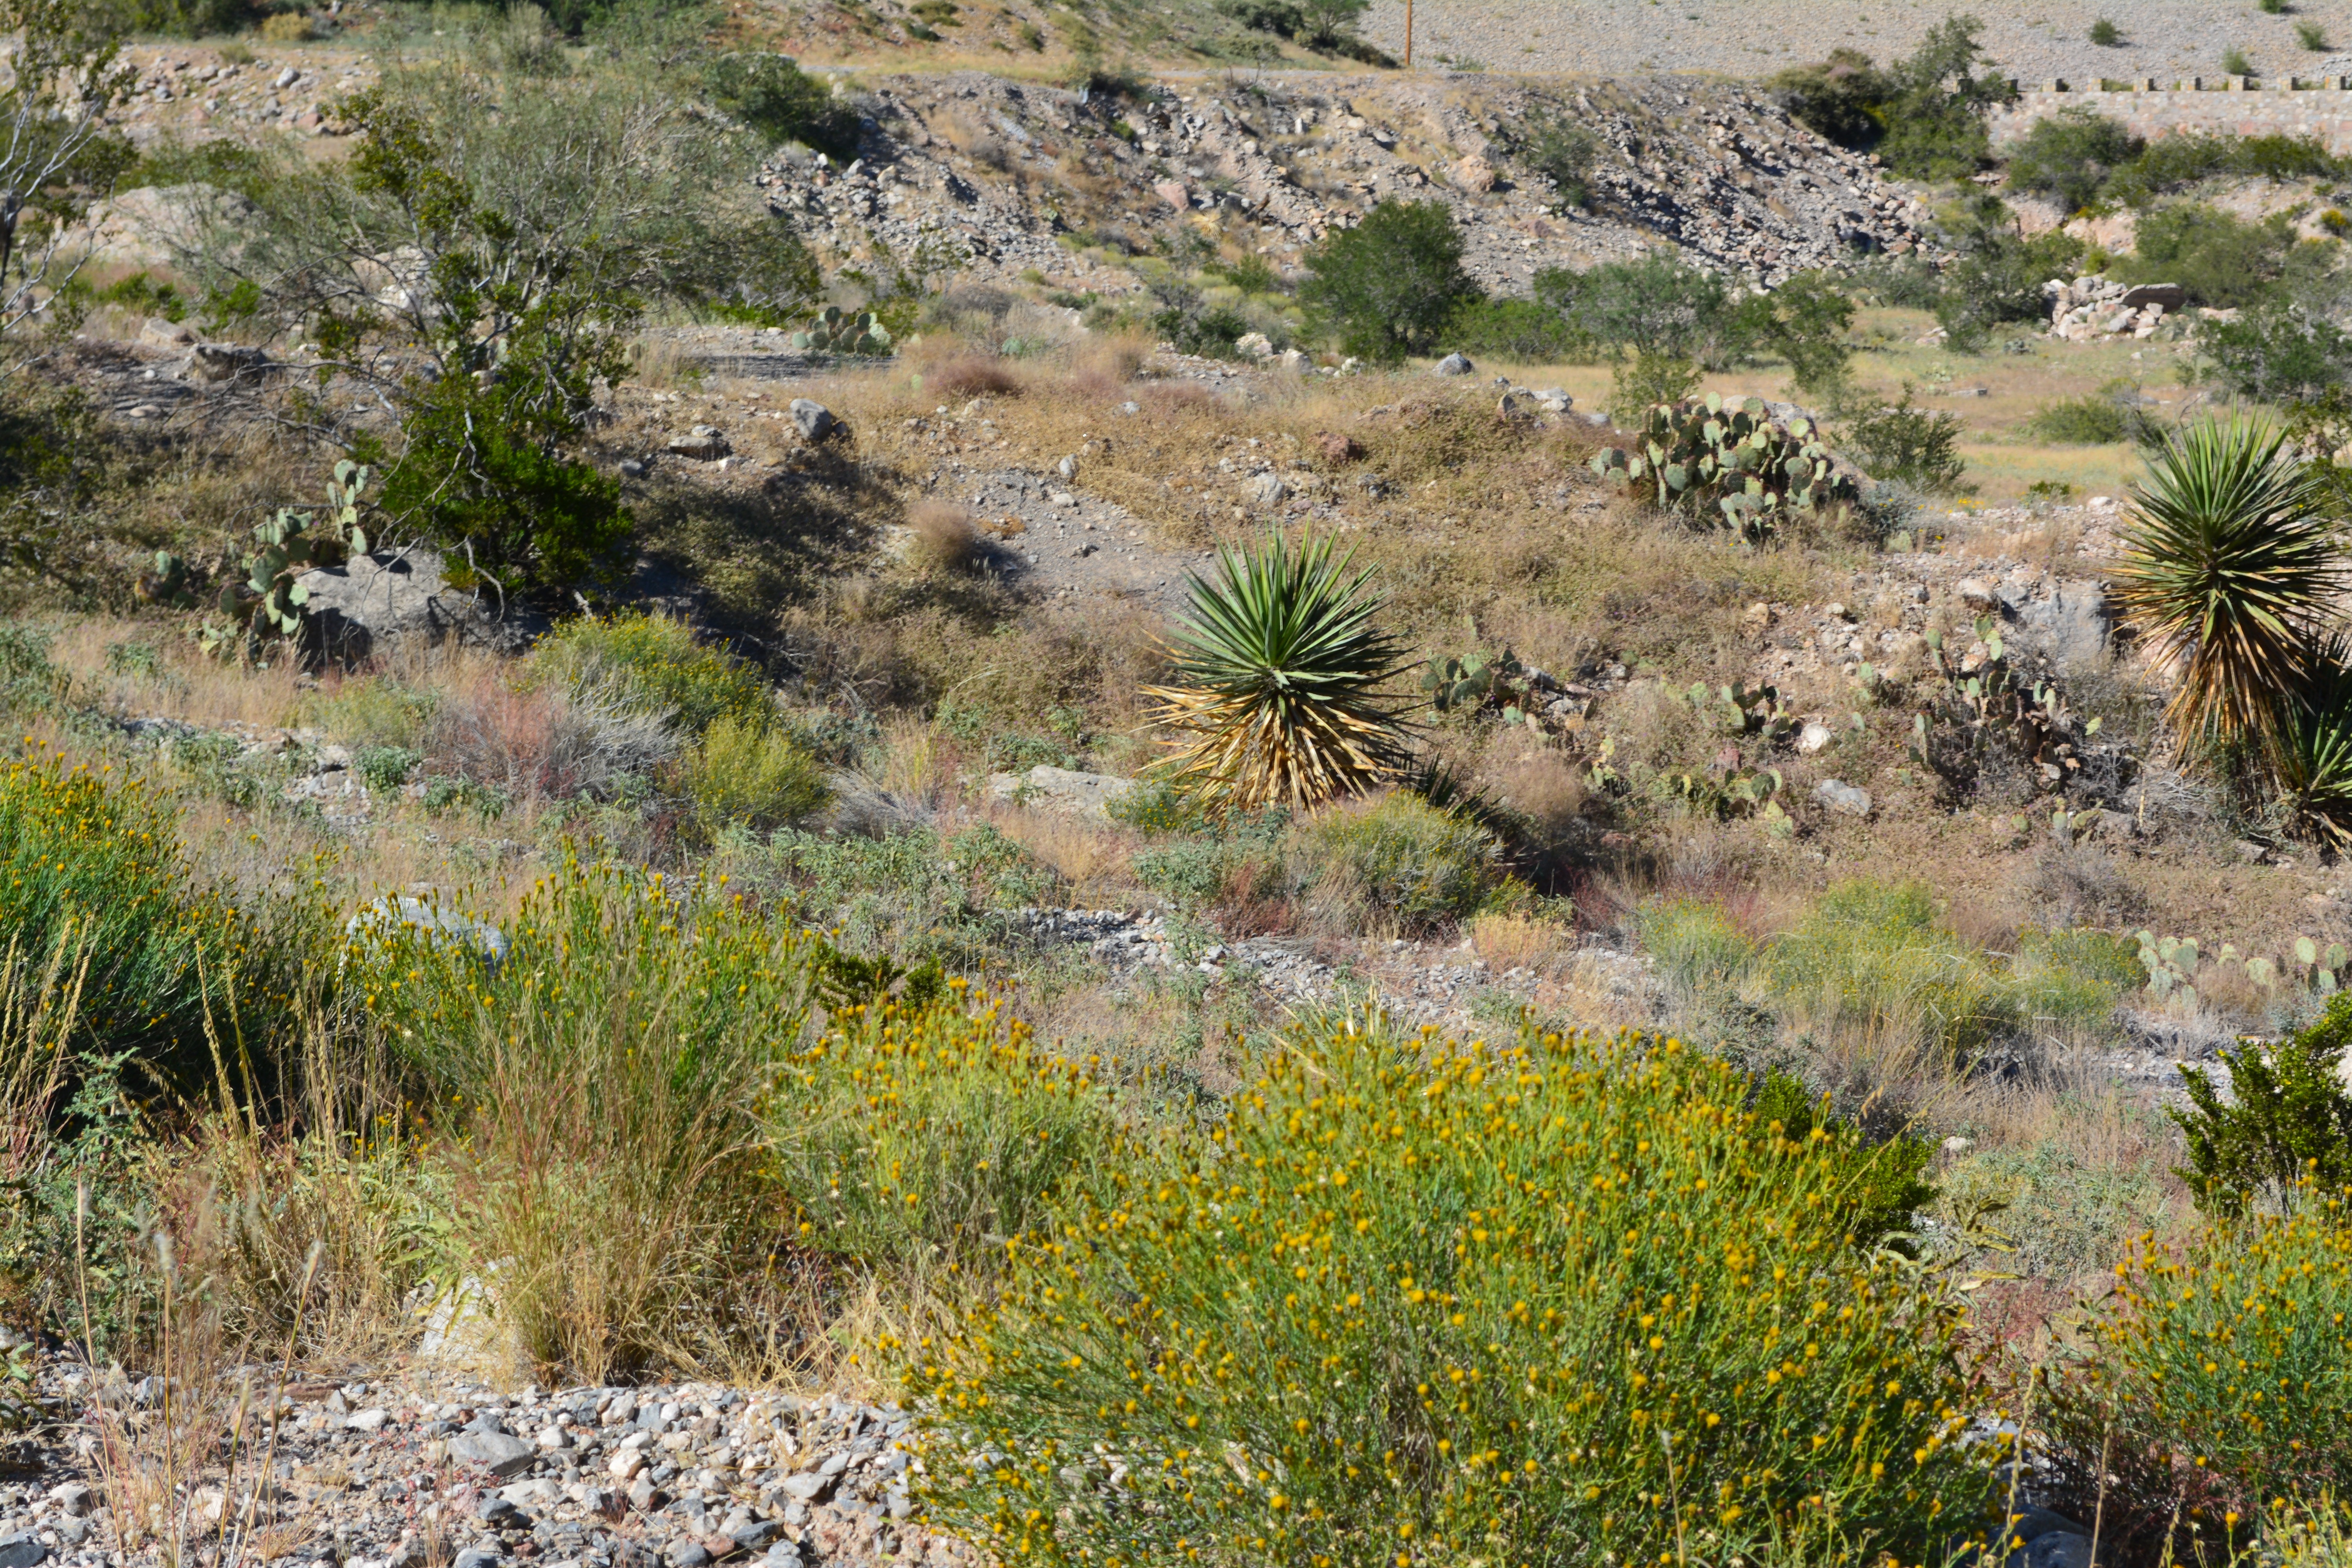
landscape, nature, grass, outdoor, wilderness, cactus, trail, prairie, desert, flower, valley, land, wildlife, wild, environment, green, scenic, natural, scenery, flora, plants, wildflower, grassland, vegetation, wetland, plateau, habitat, ecosystem, natural environment, shrubland